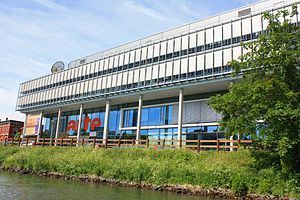
Arte (tv-kanal)
Artes hovedkvarter i Strasbourg
Arte er en fransk-tysk tv-kanal, der blev lanceret i 1992. Kanalen er tosproget, hvilket indebærer undertekster på det modsatte sprog og at mange af værterne behersker både tysk og fransk. Programmerne kredser først og fremmest om kunst og kultur.